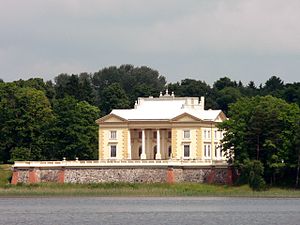
Trakai historiske nationalpark / Billeder fra Trakai historiske nationalpark
Trakai historiske nationalpark er en nationalpark i Vilnius apskritis i Litauen, 30 km vest for Vilnius på 8.200 ha. Parken blev oprettet i 1992 for at bevare den litauiske kulturarv, det historiske Trakai og Trakai slot. Parkens administrative hovedkvarter er placeret i Trakai, engang hovedstad i Litauen, med det berømte Trakai Ø-slot. Under parkadministrationen hører også det tidligere Trakai Senieji slot og andre arkæologiske fund.